Experience + Innocence Tour

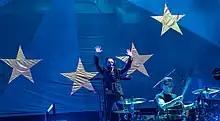
U2 performing in front of the flag of the European Union in Madrid on 21 September 2018

The North American leg of the tour used Ticketmaster's "Verified Fan" platform for combating ticket reselling, making U2 the first group to do so for an entire arena tour leg. The platform requires fans to use their email address to register for a ticket sale weeks in advance, and then to use a code sent to them later to access the sale. Verified Fan's engine uses a "behavior predictor" to offer codes only to registrants it determines are likely to use the tickets rather than resell them. Subscribing members of U2.com's fan club were offered the first opportunity to purchase tickets for the North American dates during a presale from 14 to 16 November, with Verified Fan registration required by 12 November to participate. A special presale was offered to holders of Citi credit cards from 16 to 18 November, with registration required by 14 November. Public sales of tickets began on 20 November, with registration required by 18 November.